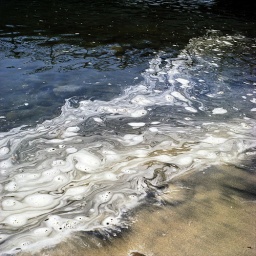
@ dog beach in Encinitas, CA